Ernei

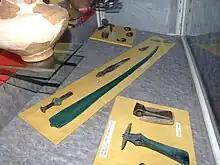
On the left, Mycenaean (3800–1200 BC) bronze sword found at Dumbrăvioara. In display at the National Museum of Transylvanian History, Cluj-Napoca

Ernei formed part of the Székely Land region of the historical Transylvania province. Until 1876, it fell within Marosszék, thereafter until 1918, the village belonged to the Maros-Torda County of the Kingdom of Hungary. After the Hungarian–Romanian War of 1918–19 and the Treaty of Trianon of 1920, it became part of the Kingdom of Romania. As a result of the Second Vienna Award, it belonged to Hungary again between 1940 and 1944. After World War II, it returned to Romanian administration. Between 1952 and 1960, it constituted part of the Magyar Autonomous Region, then, of the Mureș-Magyar Autonomous Region until it was abolished in 1968. Since then, the commune is part of Mureș County.